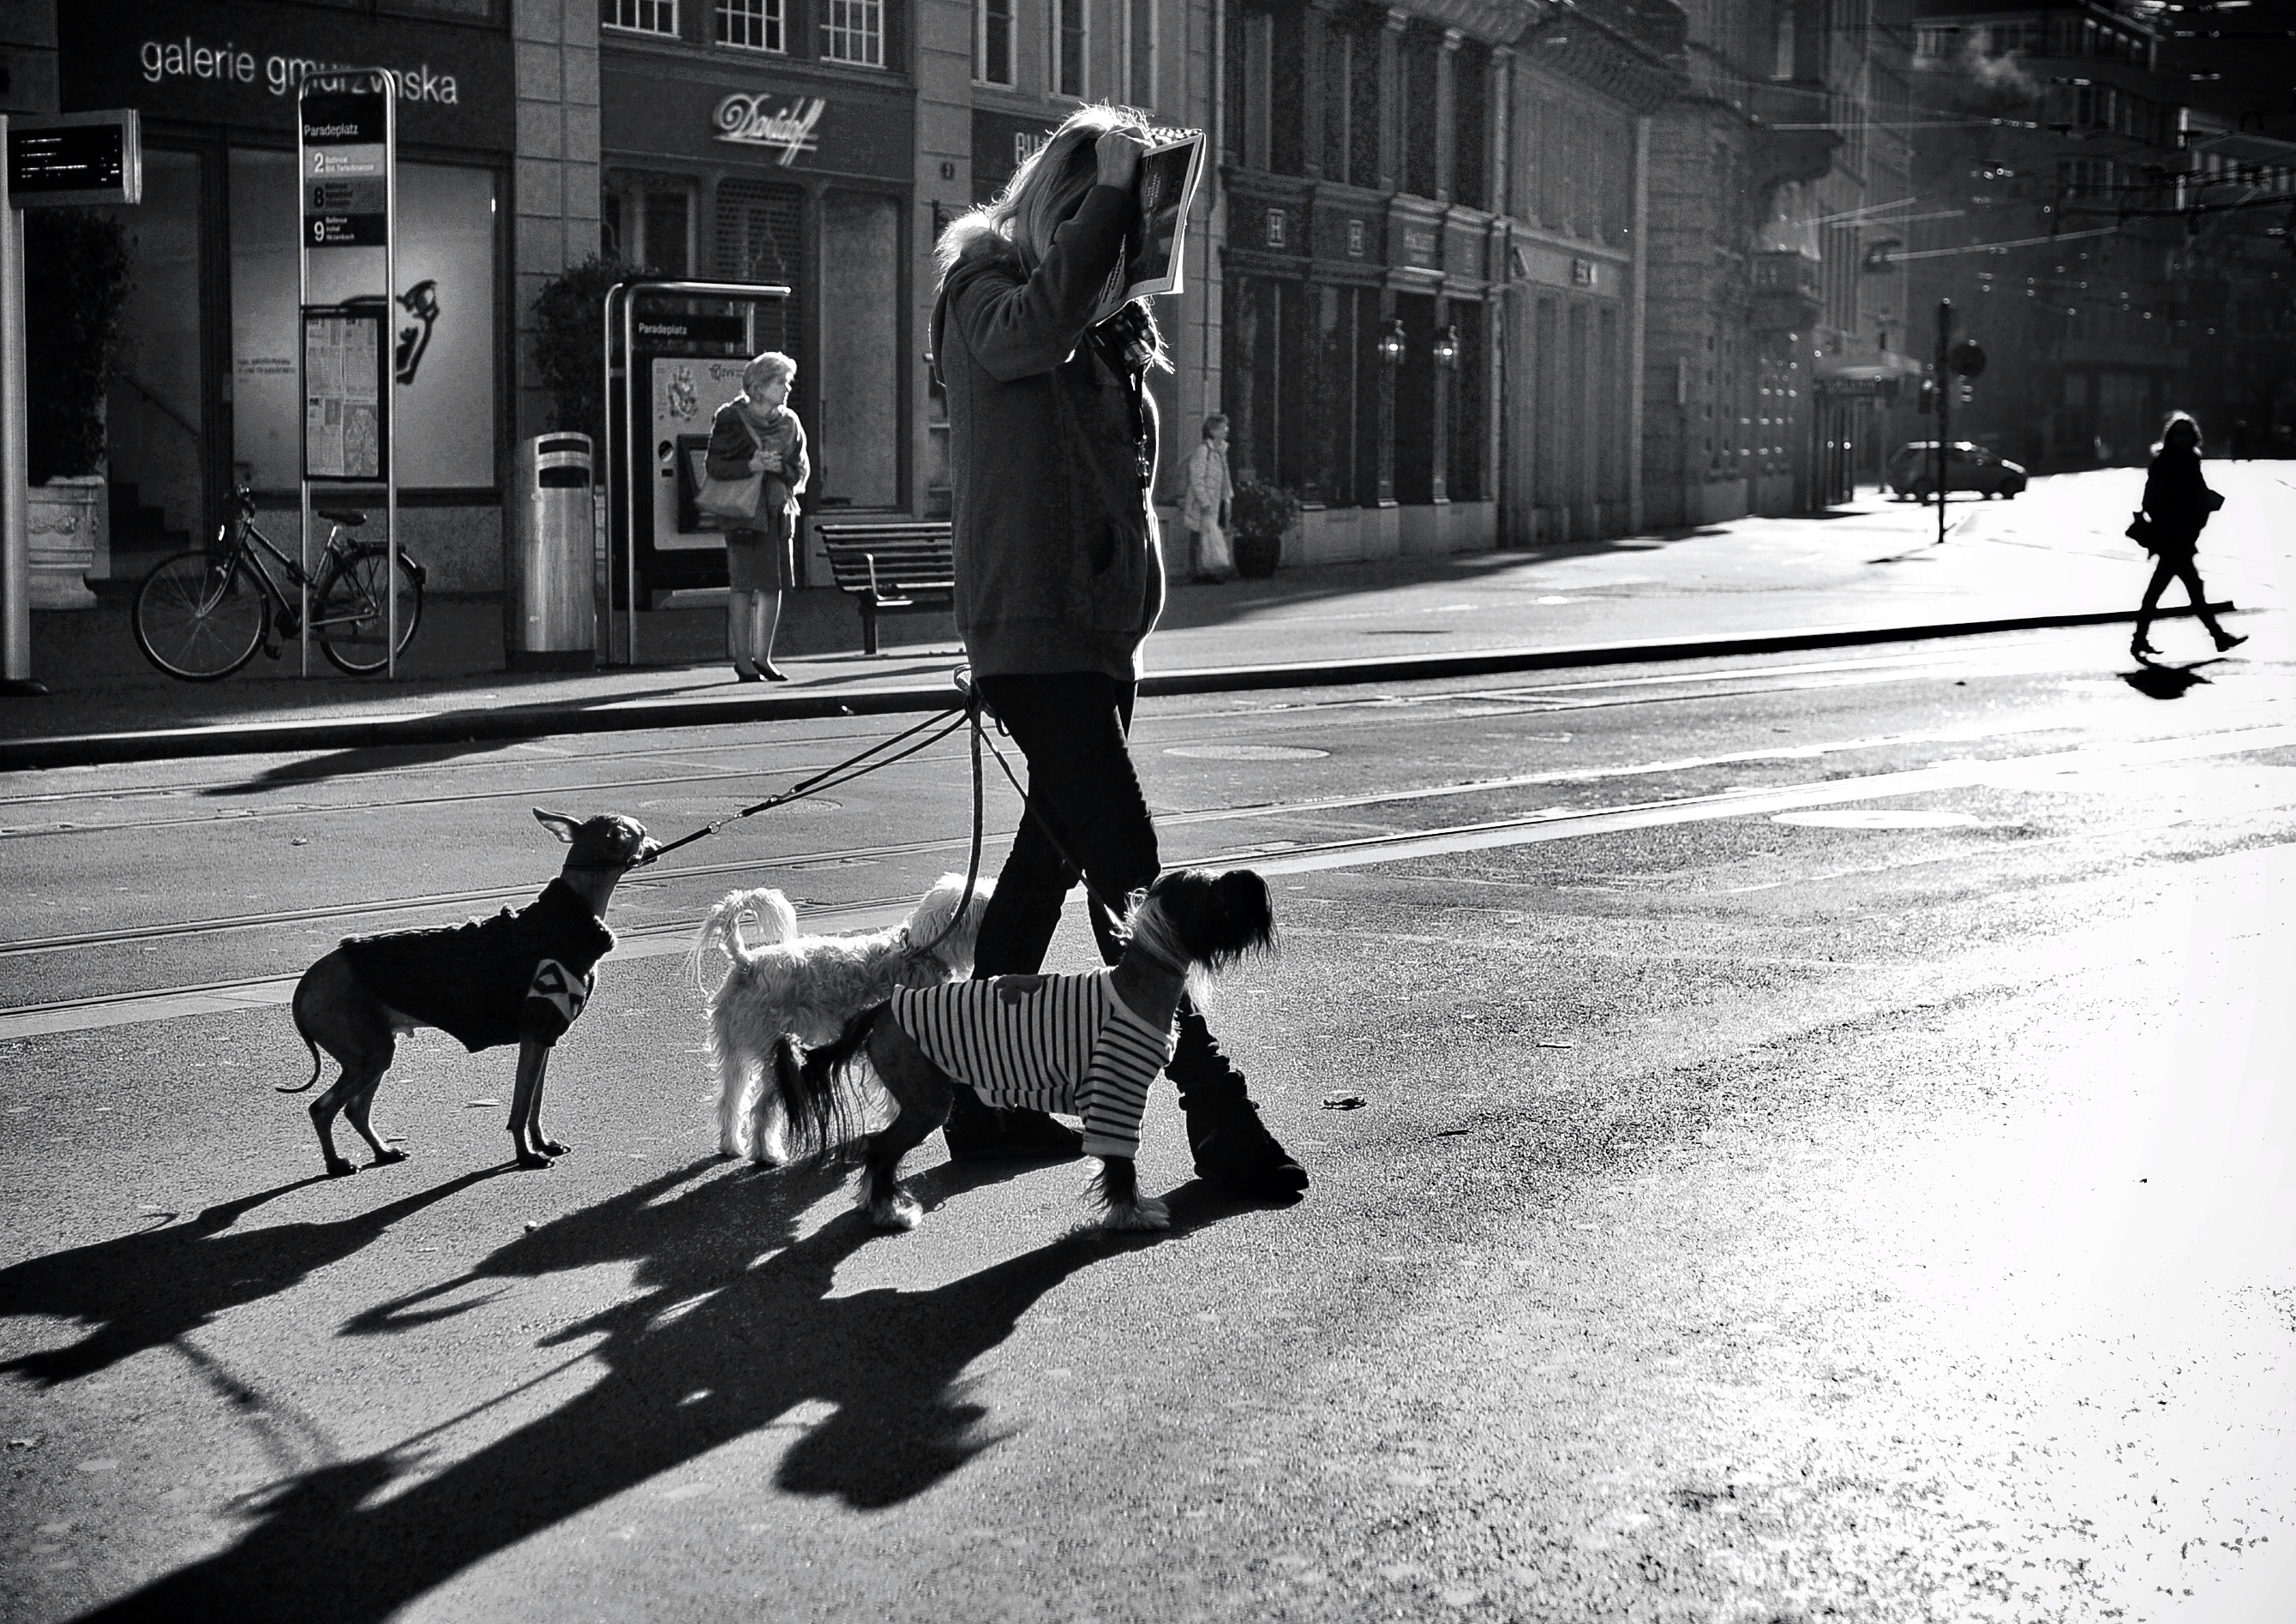
winter, black and white, people, road, white, street, photography, autumn, nikon, black, monochrome, flickr, bw, candid, infrastructure, photograph, ch, schweiz, switzerland, zri, zurich, blancoynegro, snapseed, schwarzundweiss, hunde, streetscene, passanten, streetpix, thomas8047, onthestreets, iamnikon, d300s, blackandwithe, streetphotographer, streetartstreetlife, 175528, strassencene, paradeplatz, kamerascheu, szreet, streetzurich, autumnfashion2015, monochrome photography, dog like mammal